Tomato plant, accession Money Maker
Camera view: bottom (45 deg); turntable rotation: 150 degrees
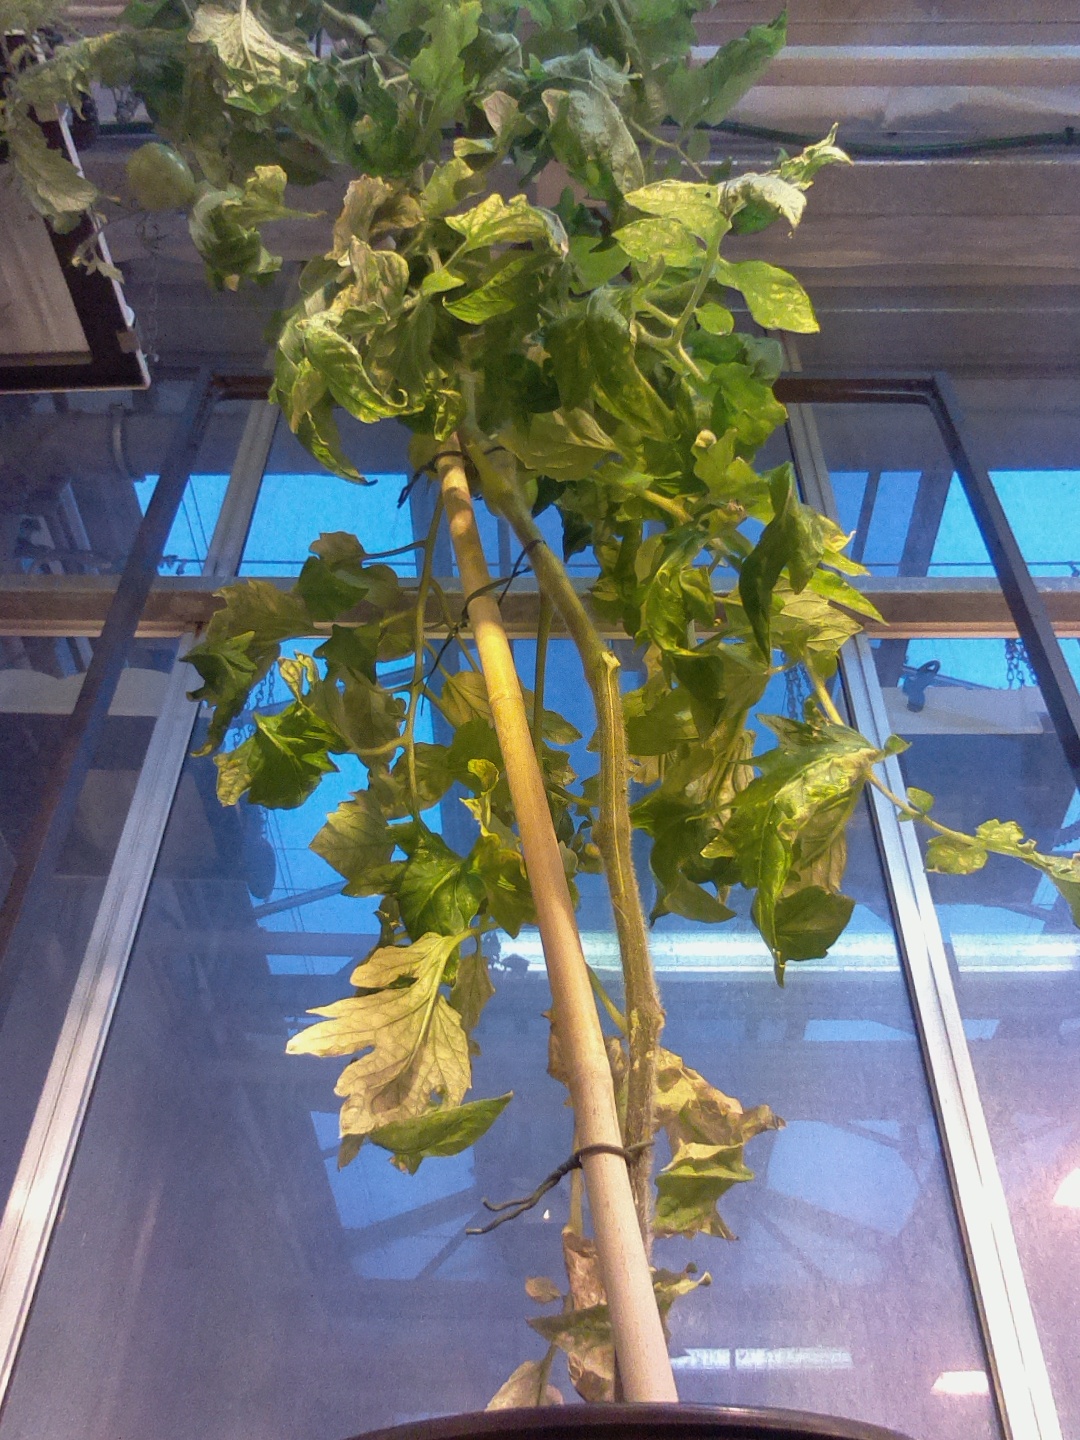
BBCH growth stage 78: 80% -90% of final fruit size